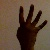
The image shows a hand gesture representing the number 4 in Indian Sign Language.